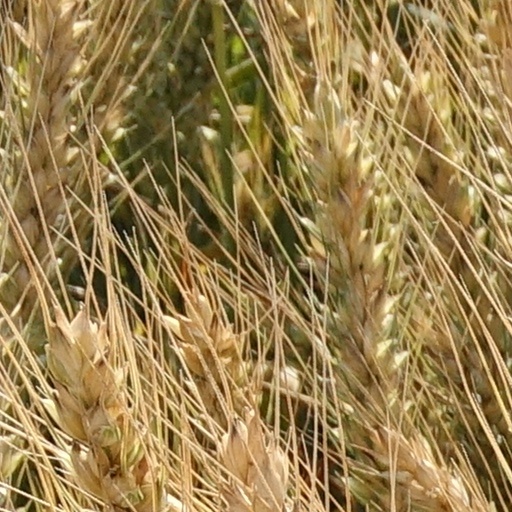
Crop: wheat